Asturica Augusta

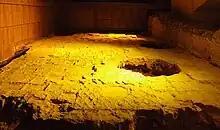
Remains of the "Aedes Augusti"

The forum is the most prominent public space in any Roman city and concentrated religious, political and economic activities. Therefore, it was the image that best projected the sense of Romanization, especially in cities located in newly conquered territory. Asturica Augusta is located in an elevated area, at the southern end of the hill where the city is located, and coincides in part with the current "Plaza Mayor". The complex would extend over an area of more than 31,000 meters2 and the buildings, in this area of the city, would follow a north–south axis, unlike the northern area, where they follow a northwest–southeast axis.